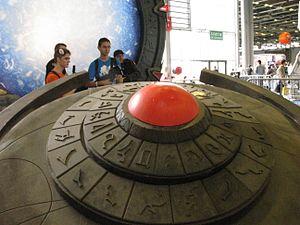
DHD d'une porte des étoiles à la Japan Expo (Paris) de 2008